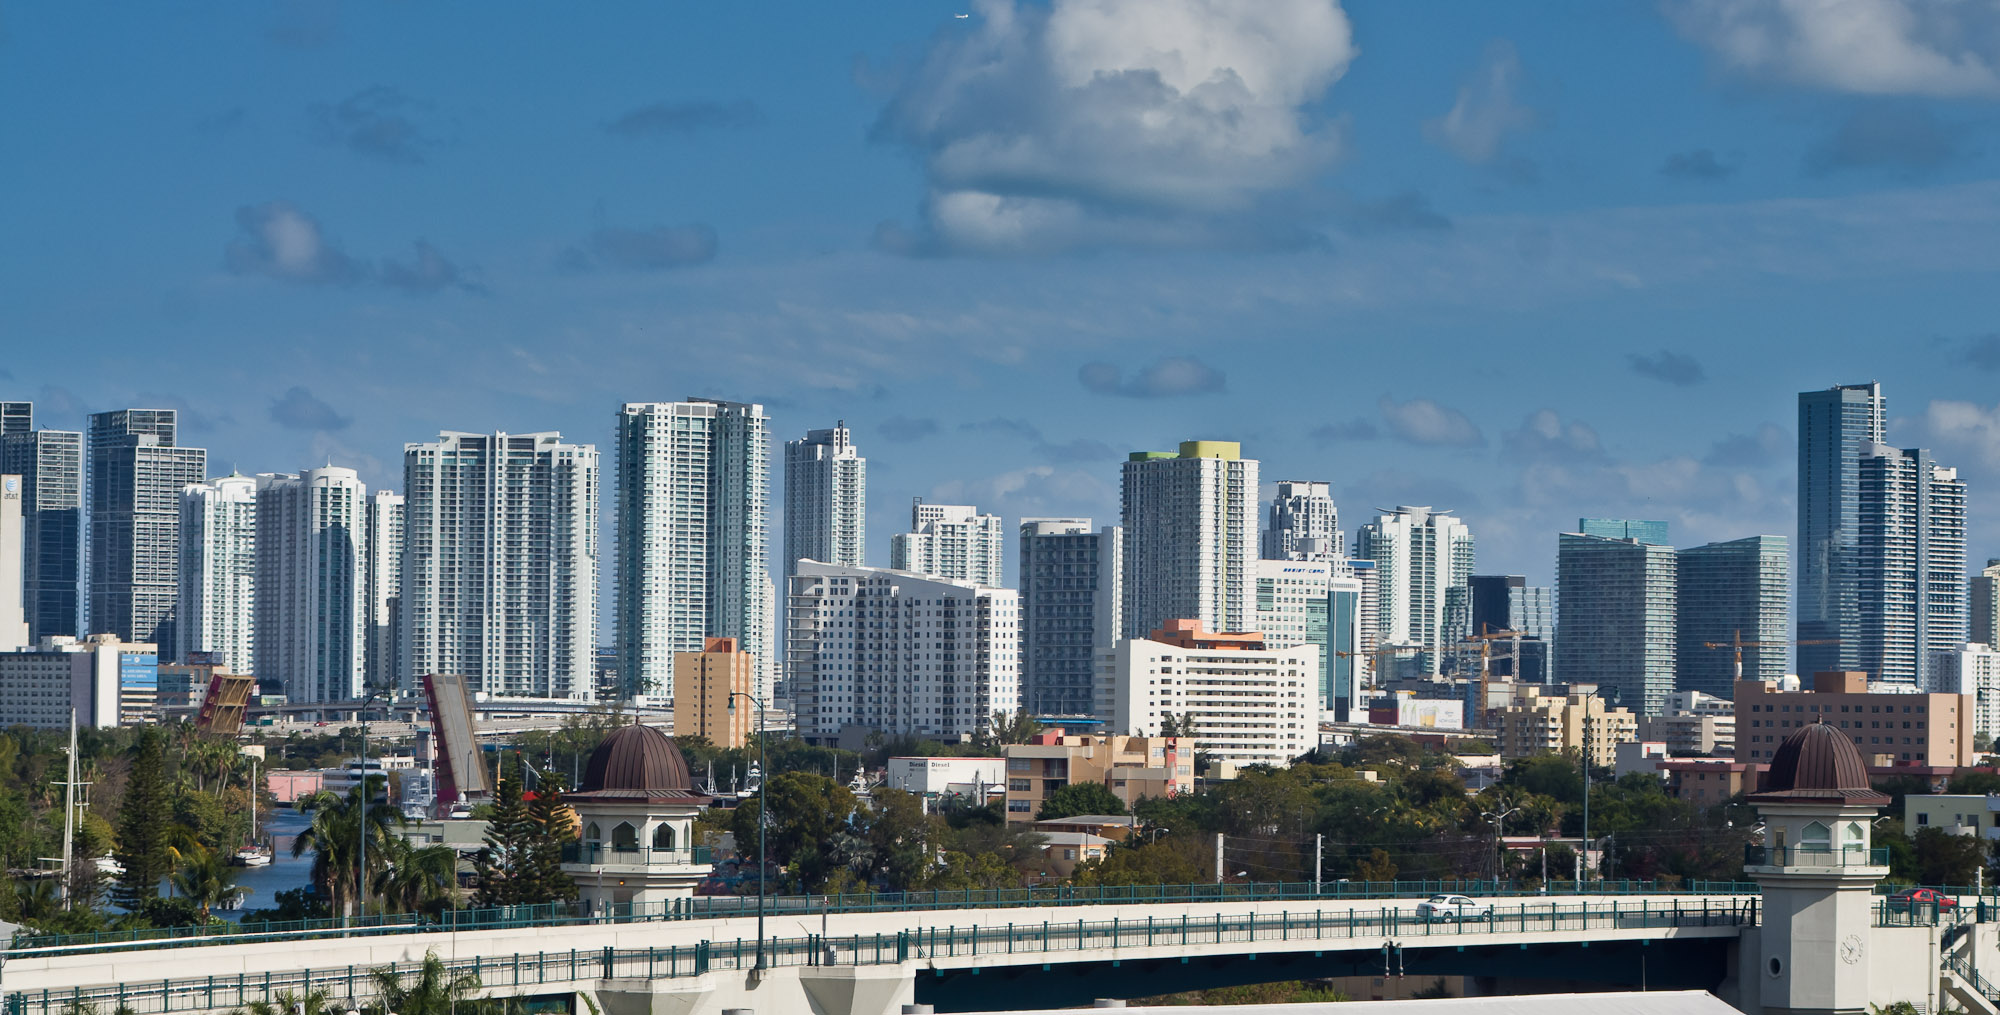
landscape, horizon, sky, bridge, skyline, highway, building, city, skyscraper, cityscape, panorama, downtown, blue, tower block, miami, metropolis, urban area, residential area, geographical feature, human settlement, metropolitan area